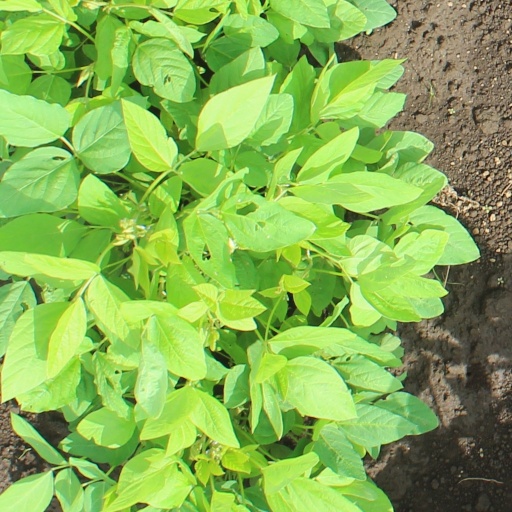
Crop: soybean